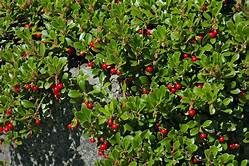
Label: others